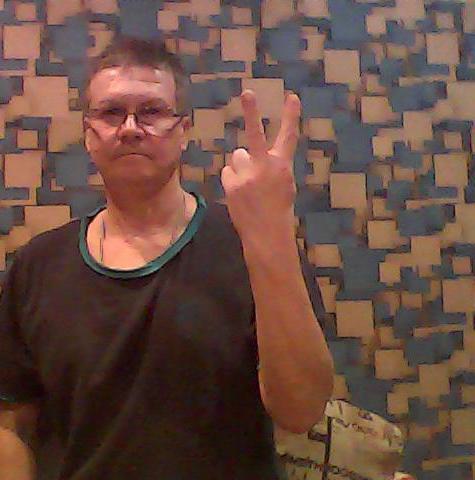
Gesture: peace_inverted